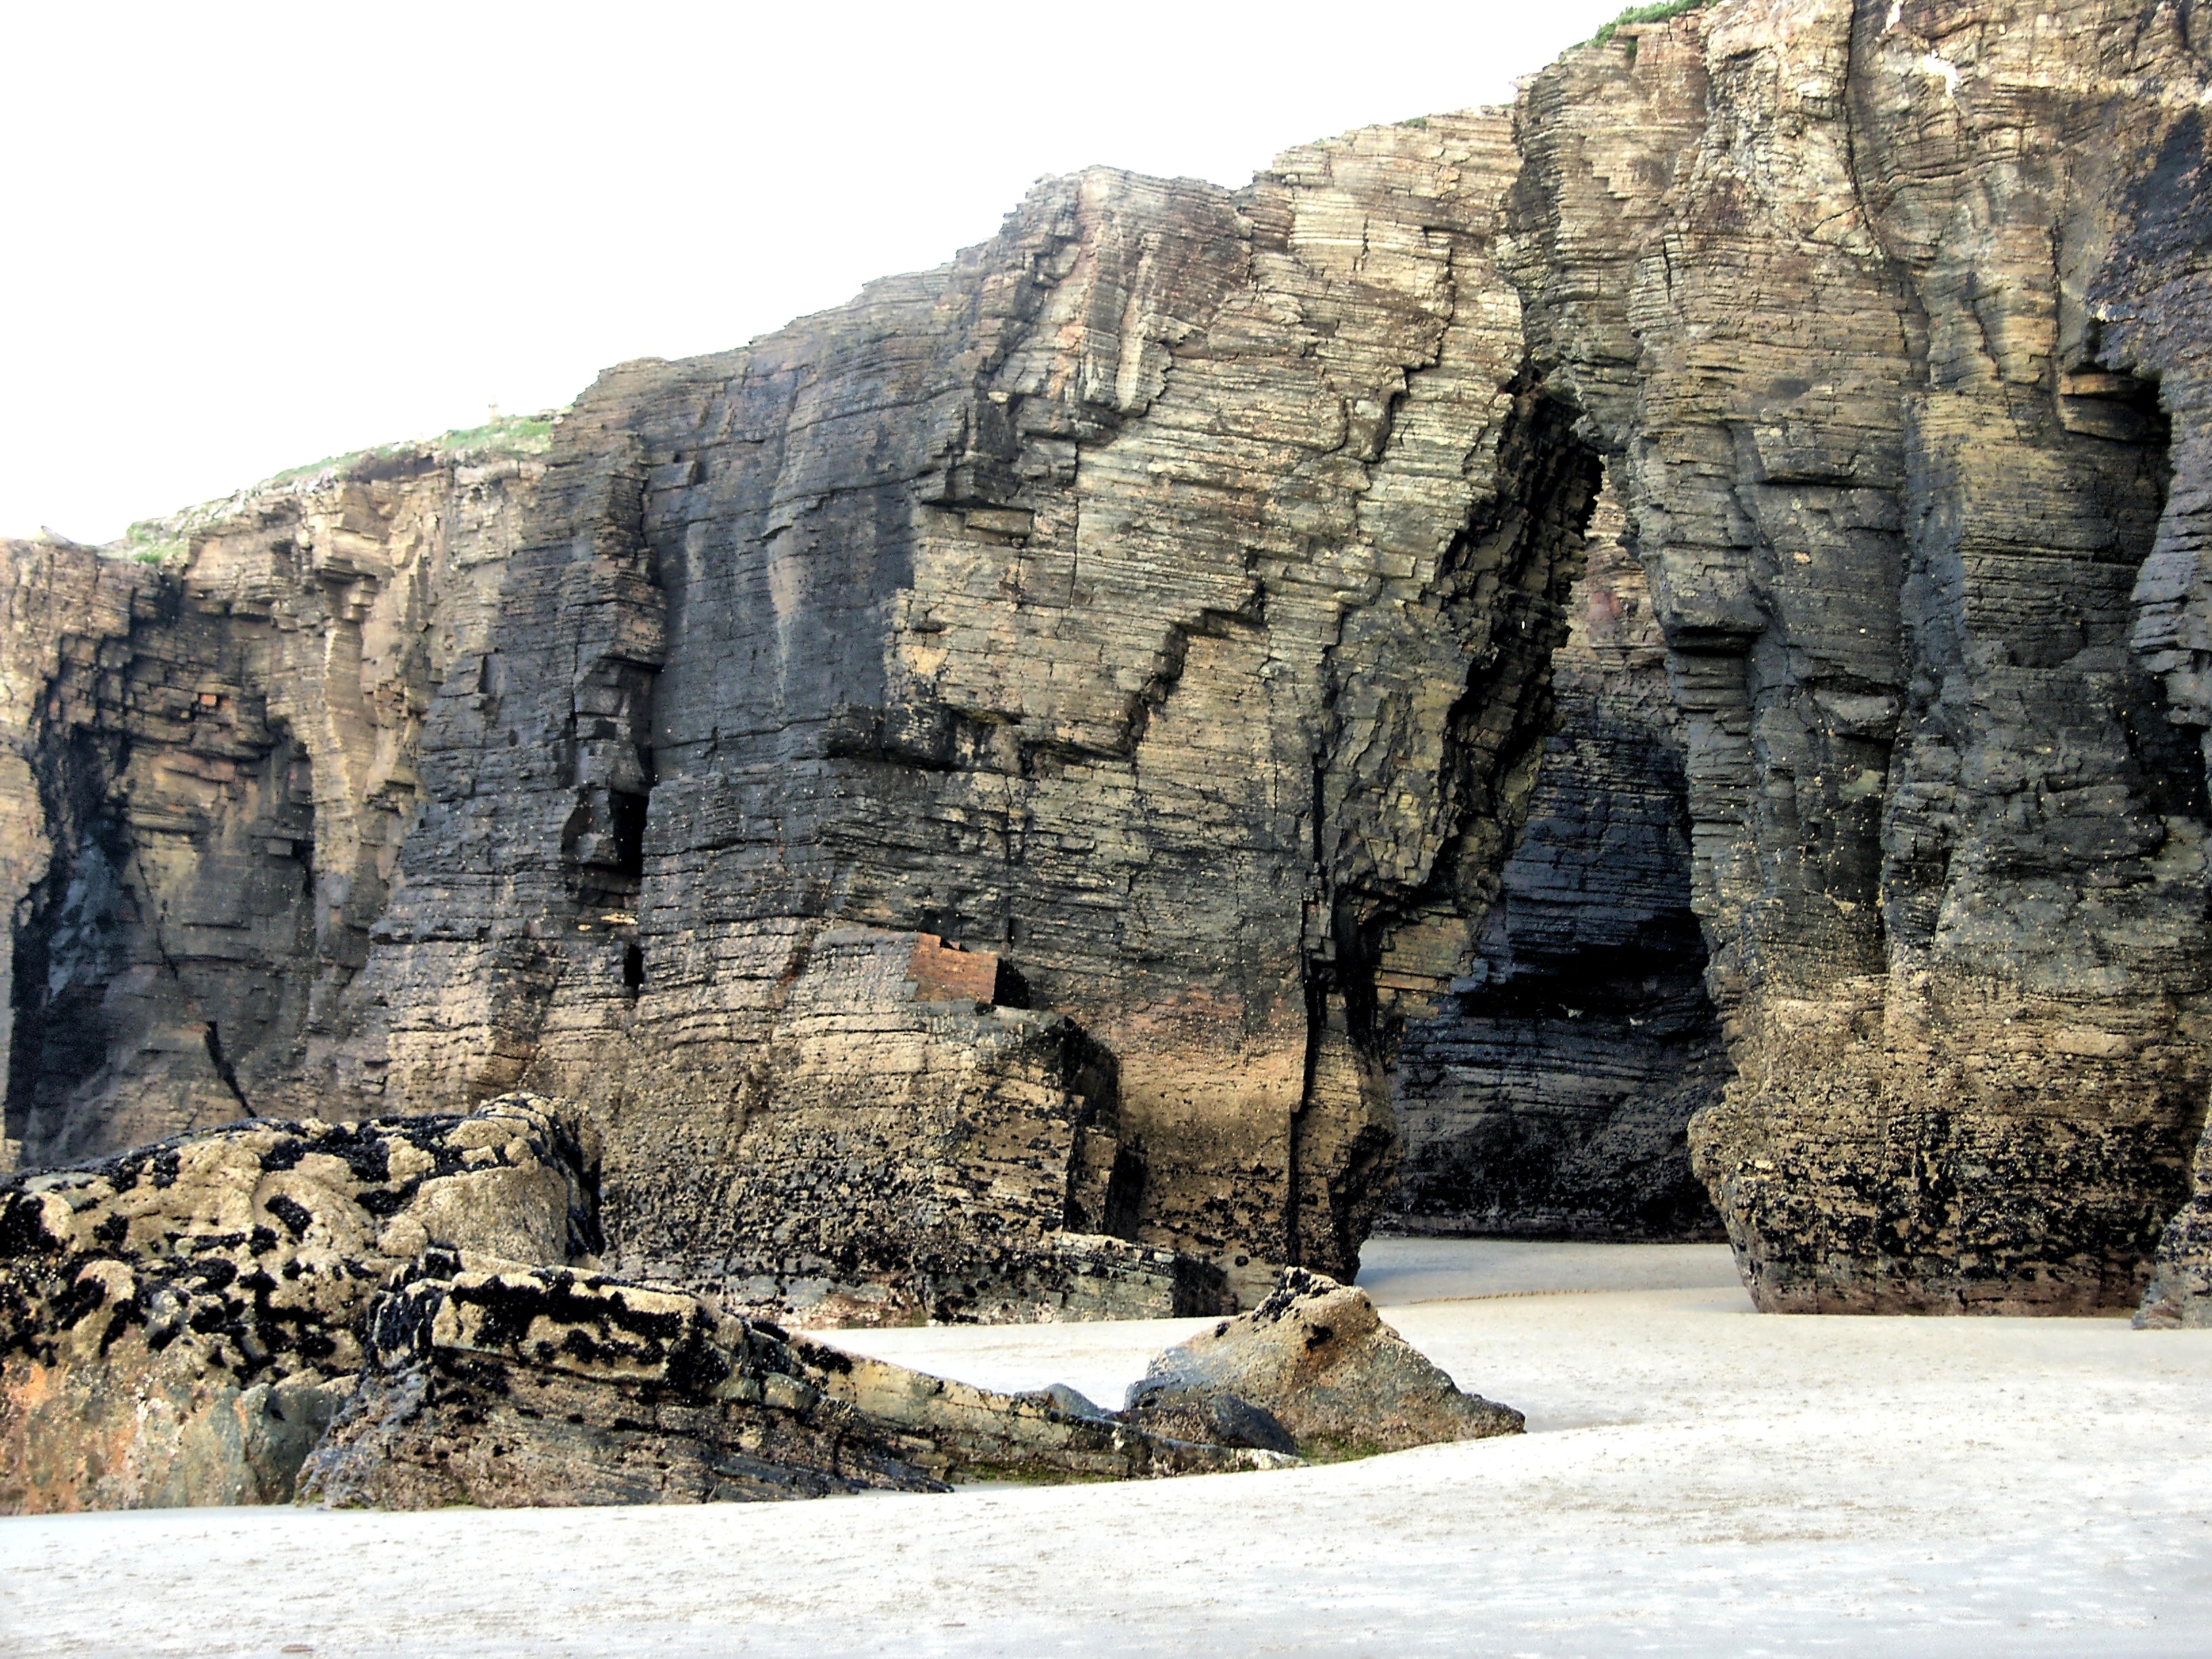
coast, rock, formation, cliff, terrain, material, cool image, geology, badlands, wadi, bedrock, ancient history